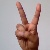
The image shows a hand gesture representing the letter 'V' in Indian Sign Language.